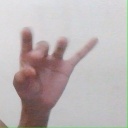
अक्षर: ओ